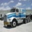
Label: truck